List of United States Marine Corps aviation support units

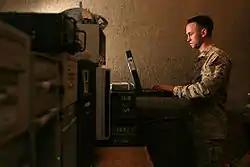
Marine interfaces the Global Command and Control System.

MTACS provide the ACE commander with command and control functions necessary for the aviation mission. They establish a Tactical Air Command Center (TACC), which is the operational command post for the Marine Aircraft Wing, from which the Wing Commander and his battle staff command the tactical air battle, including tactical air support provided to ground forces (directed from the DASC in the MASS) and tactical air defense (directed by the TAOC in the MACS). As part of Force Design 2030, all of the active duty MTACS have been decommissioned with their functionality moved to the Marine Air Control Group headquarters.